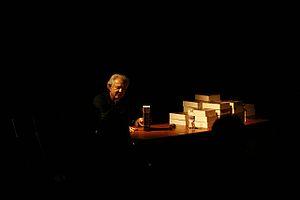
Allen Ruppersberg, né en 1944 à Cleveland, est l'un des premiers représentants américains de l'art conceptuel. Ses œuvres comprennent des peintures, des impressions, des photographies, des sculptures, des installations et des livres.